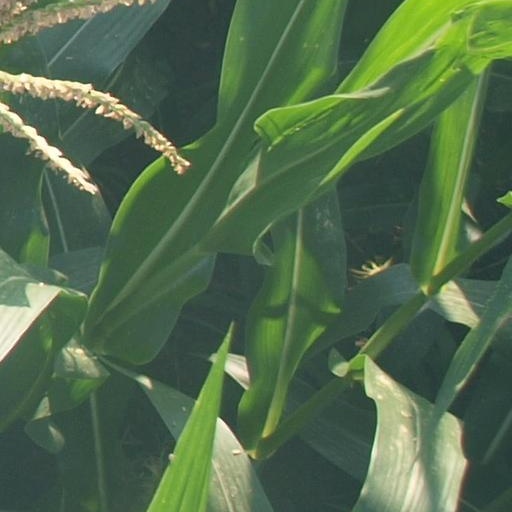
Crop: maize; corn